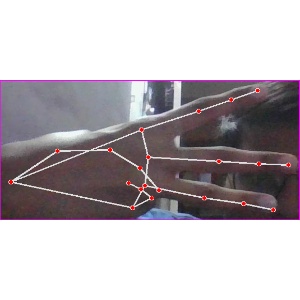
अक्षर: भ